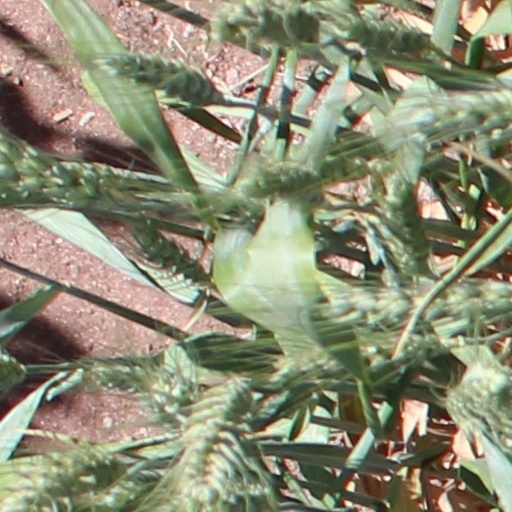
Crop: wheat